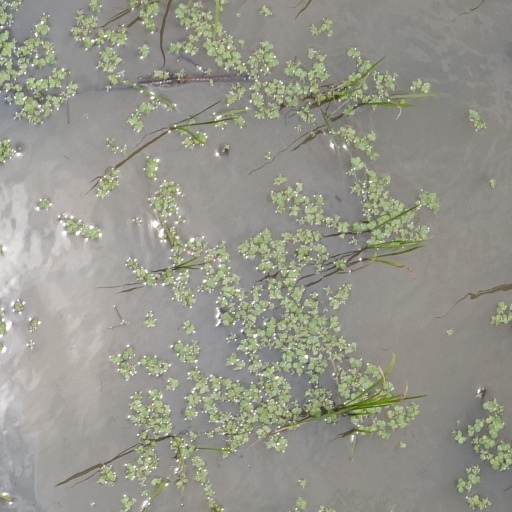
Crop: rice